Assassination of Ali

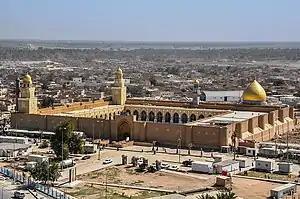
The Great Mosque of Kufa, where Ali was assassinated in 661 during the morning prayers

Ali was assassinated by Ibn Muljim, a Kharijite dissident. Ibn Muljim belonged to the Himyar tribe paternally and to the Murad tribe maternally. He also had ties with the Kinda tribe. The common narrative involves Mu'awiya and his governor of Egypt, Amr ibn al-As, as reported by the Sunni historian al-Tabari, among others. According to this narrative, Ibn Muljim and two other Kharijites met in Mecca after the Hajj pilgrimage. Following long discussions, they concluded that Ali, Mu'awiya, and Amr were to blame for the ongoing civil war. They swore to kill all three and avenge their fallen companions at Nahrawan. Then they set the date of assassination and each chose his victim. The two other Kharijites are named variously in the sources. The one who wanted to kill Mu'awiya is introduced as al-Burak ibn Abd-Allah or al-Nazzal ibn Amir. The one who promised to kill Amr is given as Amr ibn Bakr al-Tamimi or Umar ibn Bukayr or Zadawayh. The historian Ali Bahramian finds this narrative logically flawed and questions the veracity of the plots to kill Mu'awiya and Amr, while the Islamicist Julius Wellhausen similarly views the narrative as fabricated. For Laura Veccia Vaglieri, another expert, this narrative is also questionable, but probably generated from a common historical tradition because the variations in the sources are minor in her view.